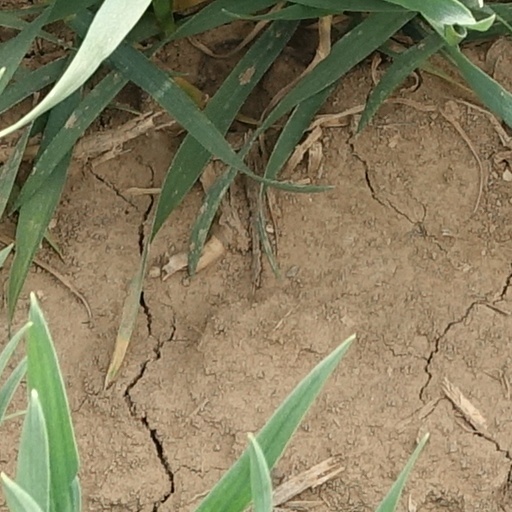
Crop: wheat